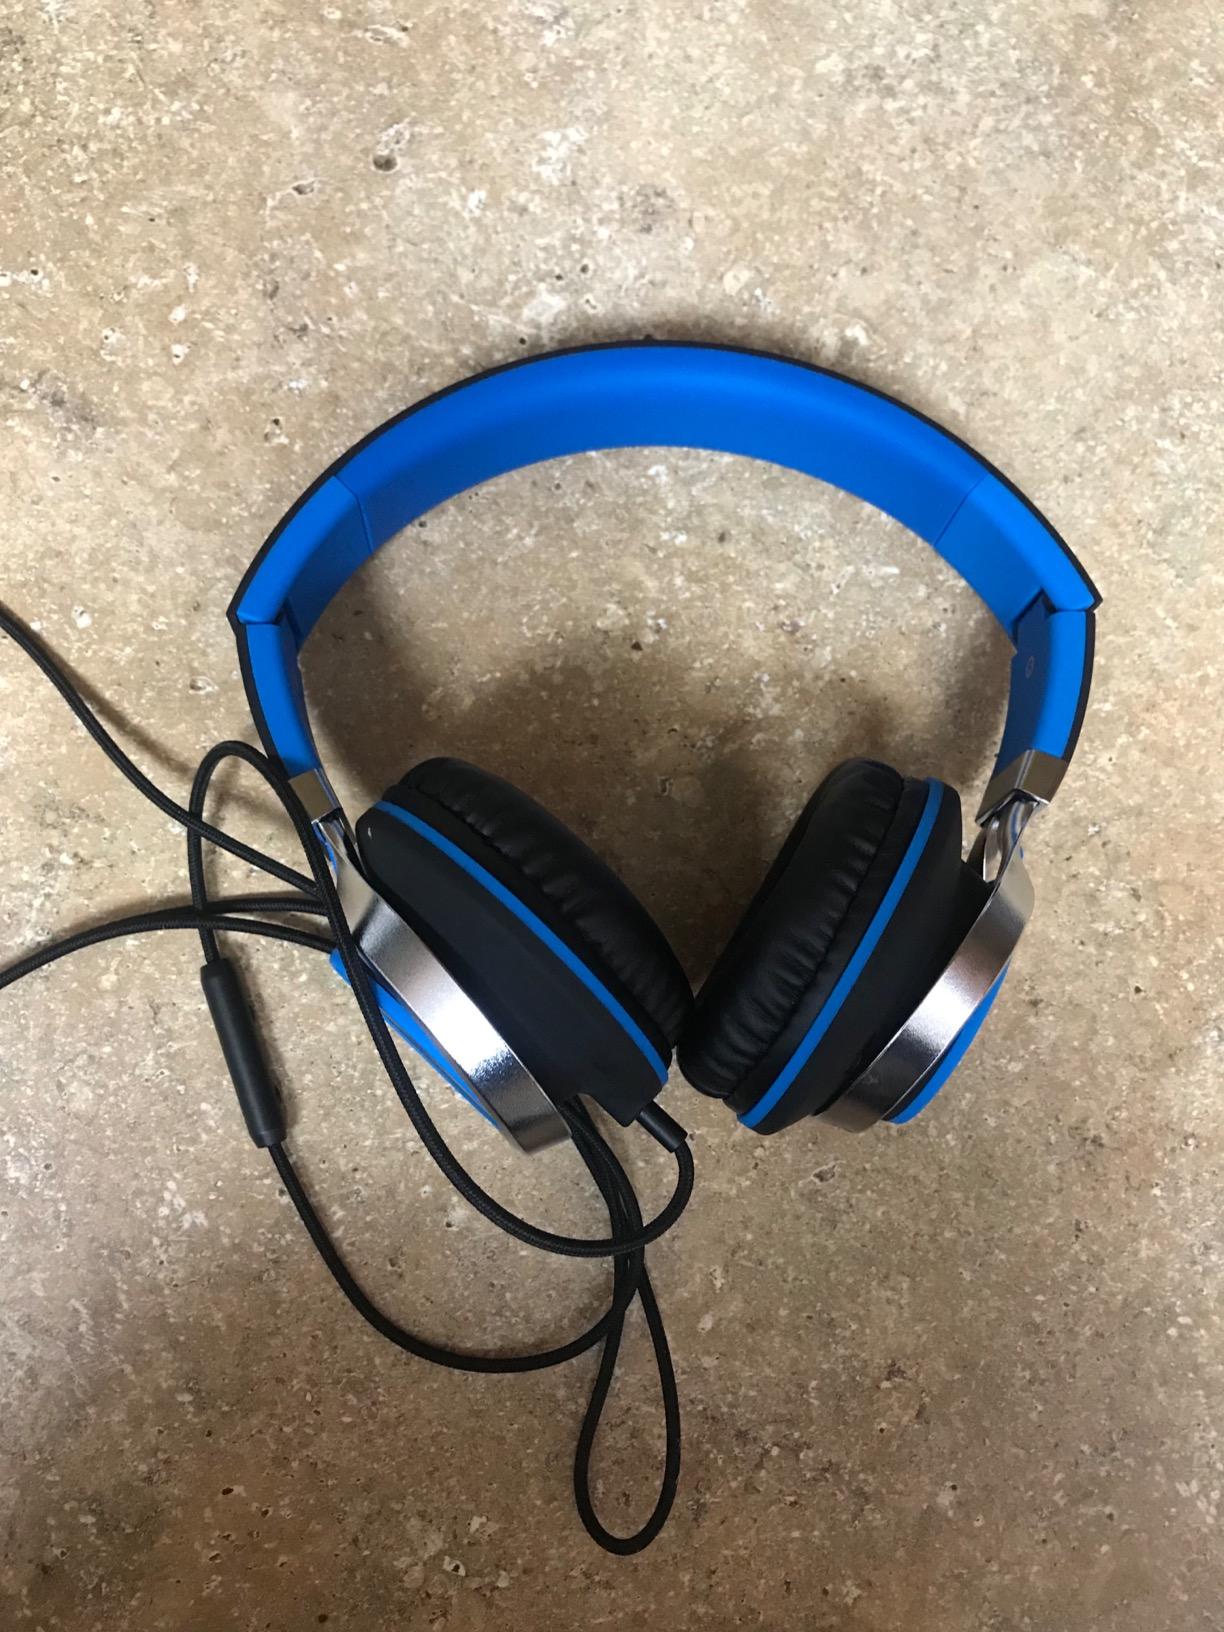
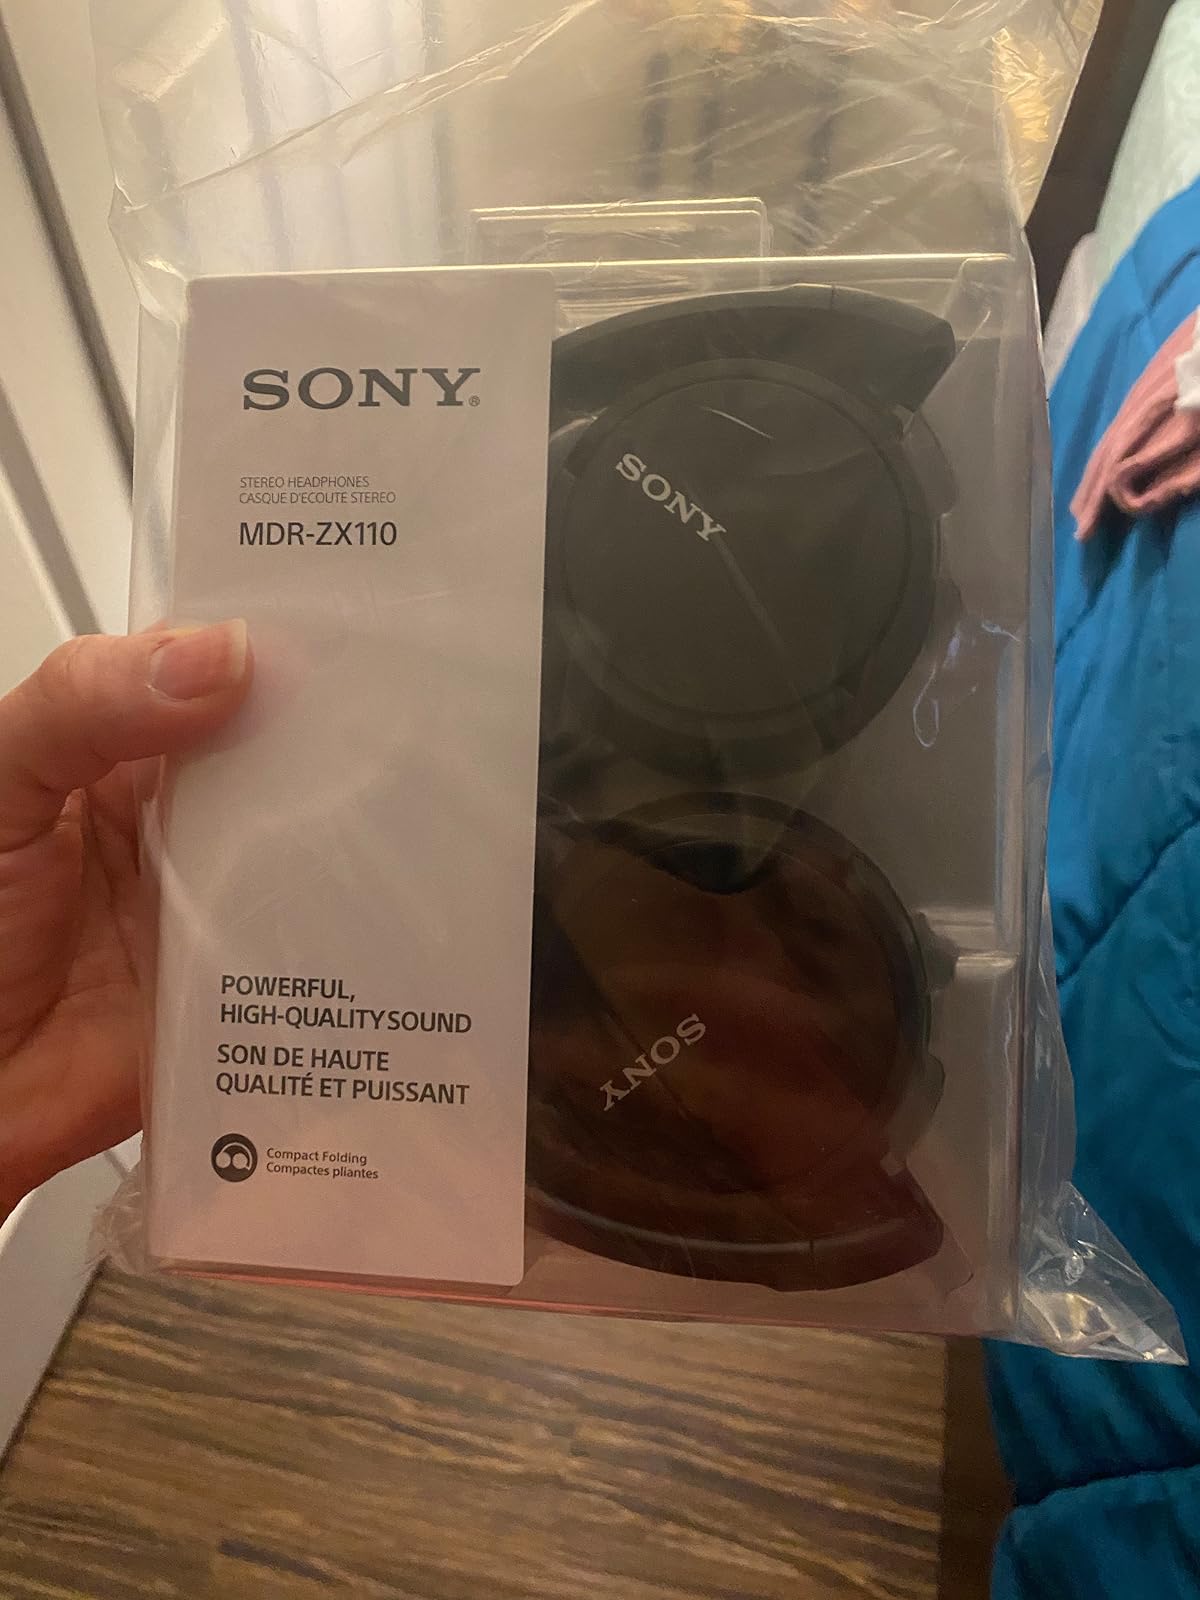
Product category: headphones
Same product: no